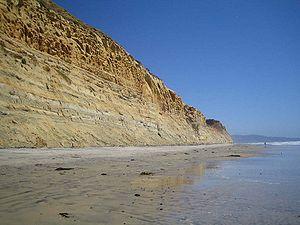
Black's Beach est une plage dans la Réserve d'État des pins de Torrey, au bord de l'Océan Pacifique, en Californie, aux États-Unis. La partie du nord de la plage est ménagée par le California Department of Parks and Recreation, et la partie du sud est ménagée par le gouvernement de la ville de San Diego. Elle est située à côté de La Jolla, un quartier de la ville.